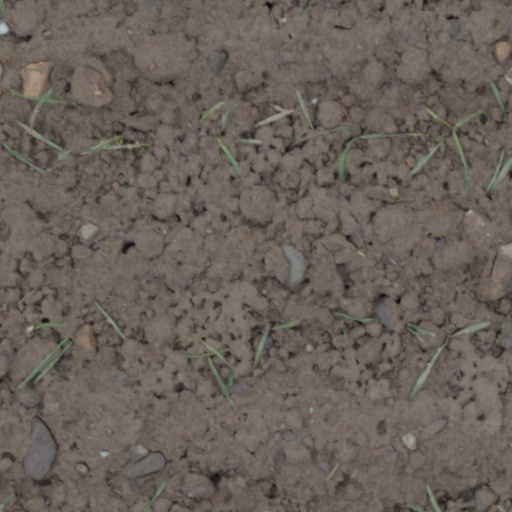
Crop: wheat